Edmund B. Hayes Hall

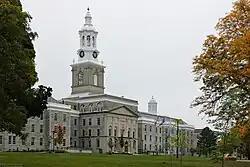

Edmund B. Hayes Hall is a historic building on the South Campus of the University at Buffalo. It is a Georgian Revival style building with an attached bell tower. It is named after engineer and businessman Edmund B. Hayes whose bequest funded the remodeling of the facility for university use.